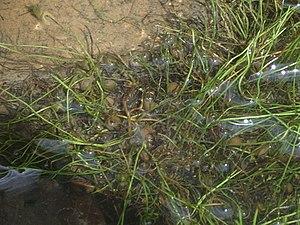
Appareil végétatif et globules
L'espèce Pilularia globulifera, appelée pilulaire ou parfois boulette d'eau ou encore pilulaire à globules, est une fougère filamenteuse aquatique vivace de la famille des Marsileaceae. Elle est caractérisée par des sporocarpes globuleux contenant les sporanges. Elle est protégée sur tout le territoire français - Annexes I et II.
La Fruška gora est un massif montagneux situé en Serbie, au nord de la région de Syrmie, dans la province autonome de Voïvodine.
La forêt de Bonnevaux ou massif forestier des Bonnevaux se situe dans le département de l'Isère, en Auvergne-Rhône-Alpes, dans le centre-est de la France.